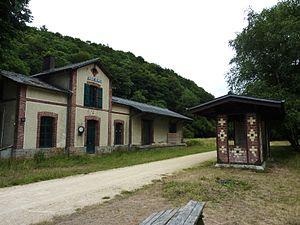
L'ancienne gare du ""réseau breton"" de Berrien-Scrignac et l'emprise de l'ancienne voie ferrée reconvertie en ""voie verte"""
Scrignac [skʁiɲak], est une commune du département du Finistère, dans la région Bretagne, en France. La commune fait partie du Parc naturel régional d'Armorique.
La ligne de Morlaix à Carhaix est une ancienne ligne ferroviaire française à voie métrique qui faisait partie de l'ancien Réseau Breton, située dans le département du Finistère.
L’EuroVelo 1, également dénommée « route du littoral Atlantique » ou « Vélodyssée » dans sa partie française, est une véloroute EuroVelo faisant partie d’un programme d’aménagement de voie cyclable à l’échelle européenne. Longue de 8 186 km elle relie le Cap Nord en Norvège à Sagres au Portugal. L’itinéraire traverse ainsi l'Europe de l’Ouest du nord au sud en longeant le littoral de l’océan Atlantique en passant successivement par six pays, la Norvège, le Royaume-Uni, l'Irlande, la France, l'Espagne et le Portugal,